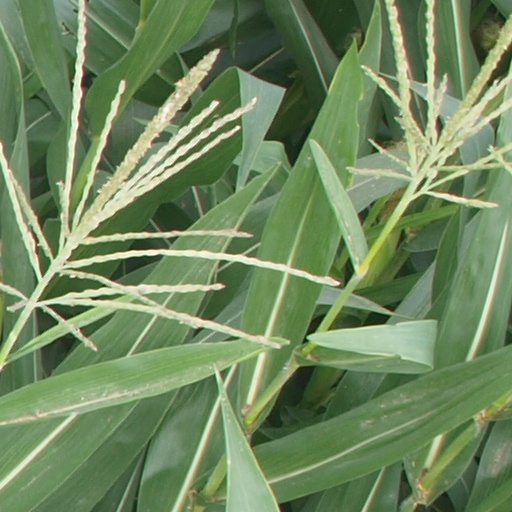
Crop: maize; corn